Martial law in the Philippines

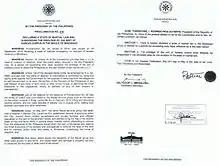
Proclamation Number 216 declaring martial law in Mindanao.

Due the escalation of conflicts in Mindanao and clashes in Marawi City related to the Maute Group, President Rodrigo Duterte placed Mindanao and its nearby islands under martial law at 10:00 p.m. (UTC+8) on May 23, 2017. This was announced during a briefing held in Moscow, where President Duterte was on an official visit, and was in effect for 60 days. Presidential Spokesperson Ernesto Abella said the declaration was possible given the "existence of rebellion," while Foreign Secretary Alan Peter Cayetano explained that the step was taken with of "the safety, the lives and property of people of Mindanao" in mind. Implementation is to be pursuant to the 1987 Constitution, which provides for a maximum 60-day-state of martial law without Congress approval for extension, the continuation of government functions, and the safeguard of individual freedoms. However, President Duterte insisted that it will not be any different from martial law under President Marcos.